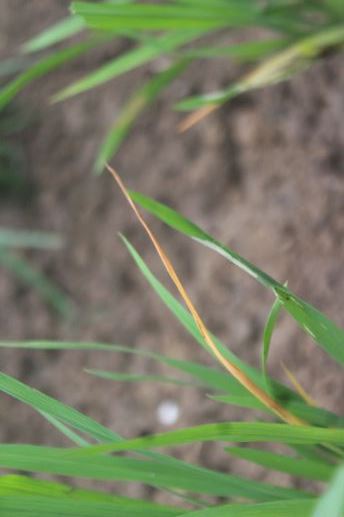
Disease: Tungro